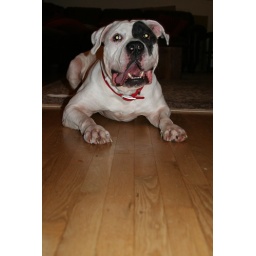
Poor guy was totally neglected after his boy went to college. Hopefully he'll be in his new home tomorrow!!